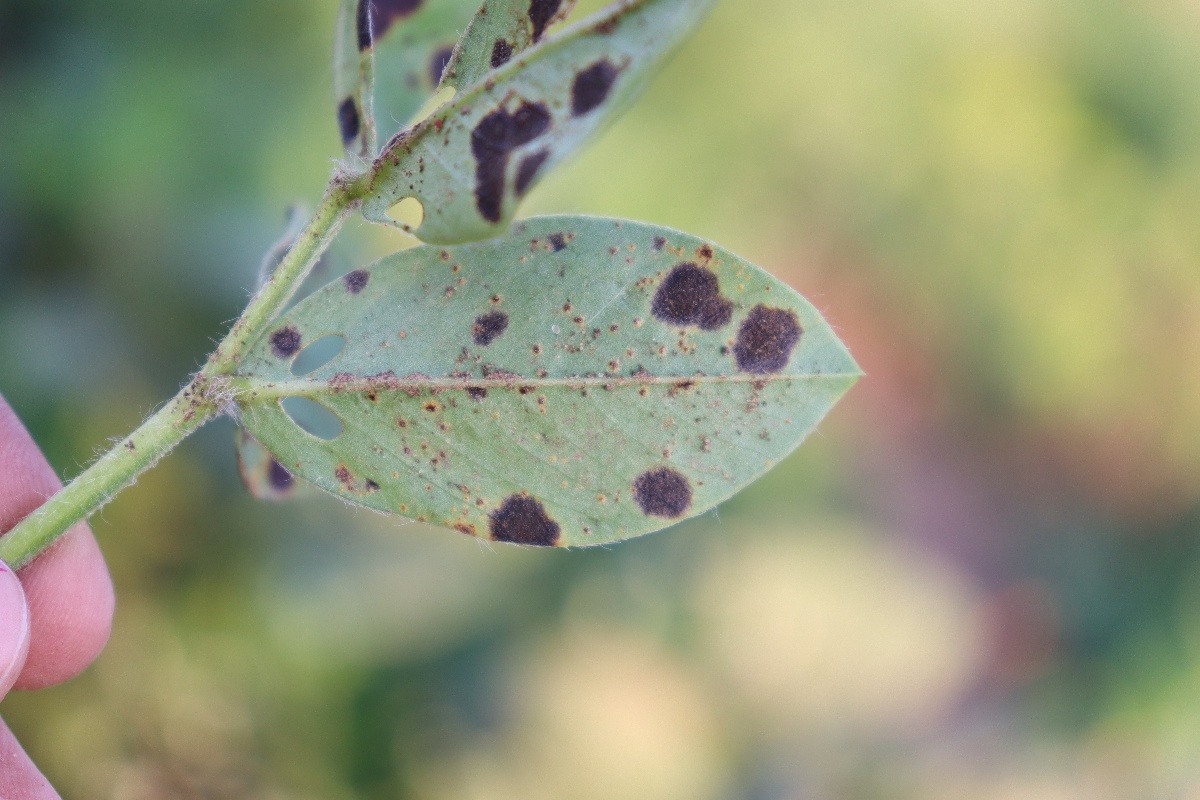
Label: late leaf spot